I Wanna Be Your Ghost

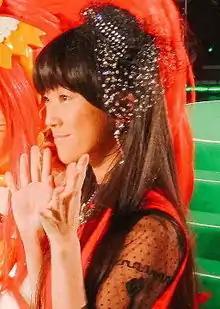
"Yokaipedia" voice actors Rie Kugimiya "(pictured in 2013)", Hiro Shimono, and Tomokazu Sugita provided background vocals for "I Wanna Be Your Ghost" and appeared on Hoshino's radio show.

Alongside its announcement on May 25, 2022, "I Wanna Be Your Ghost" was showcased in a trailer over scenes from "Yokaipedia". On July 13, Hoshino announced that the song would be released as single, and two days later unveiled its cover art: a mixture of illustrations onto a real-life photograph. "I Wanna Be Your Ghost" was released as a digital-exclusive single by the Victor Entertainment subsidiary Speedstar Records on July 18, 2022, four days before the premiere of "Yokaipedia". To promote the release, Kugimiya, Shimono, and Sugita – the film voice actors featured in the song's background vocals – were announced as guests for the July 26 broadcast of Hoshino's "All Night Nippon" radio program. "Yokaipedia" marked Hoshino's first on-screen appearance with his wife Yui Aragaki since their marriage in 2021, since Aragaki portrays the film protagonist's schoolteacher.